Chita, Aichi

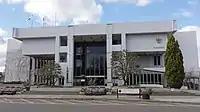
Chita City hall

Chita has a mayor-council form of government with a directly elected mayor and a unicameral city legislature of 18 members. The city contributes one member to the Aichi Prefectural Assembly. In terms of national politics, the city is part of Aichi District 8 of the lower house of the Diet of Japan.